First Army (Bulgaria)

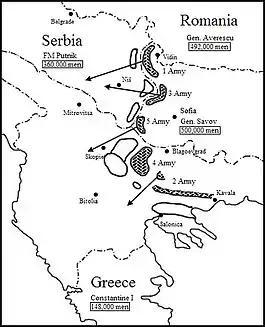
Initial Bulgarian plan of operations

In the aftermath of the First Balkan War the tensions between the allies grew significantly, as Bulgaria felt cheated out of its rightful share by Serbia and Greece. After a surprise attack ordered by Ferdinand I of Bulgaria, Serbia and Greece formed a new alliance directed against Bulgaria and the skirmishes between their troops and the much smaller Bulgarian forces that were left behind to protect their country's claims were becoming ever more frequent. In view of this situation the Bulgarian command began transferring its forces from Eastern Thrace to the western part of the country. During this time the organization of the field armies went through some major changes, including the creation of several new brigades and the formation of a new field army.